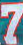
Number: 7